Shenandoah Hornets

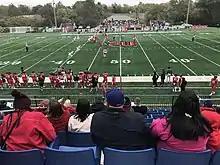
Shentel Stadium during a football game in 2019

The women's lacrosse team captured its first-ever conference championship in the spring of 2005 after defeating Methodist, 17-13, in the USA South Athletic Conference championship match.